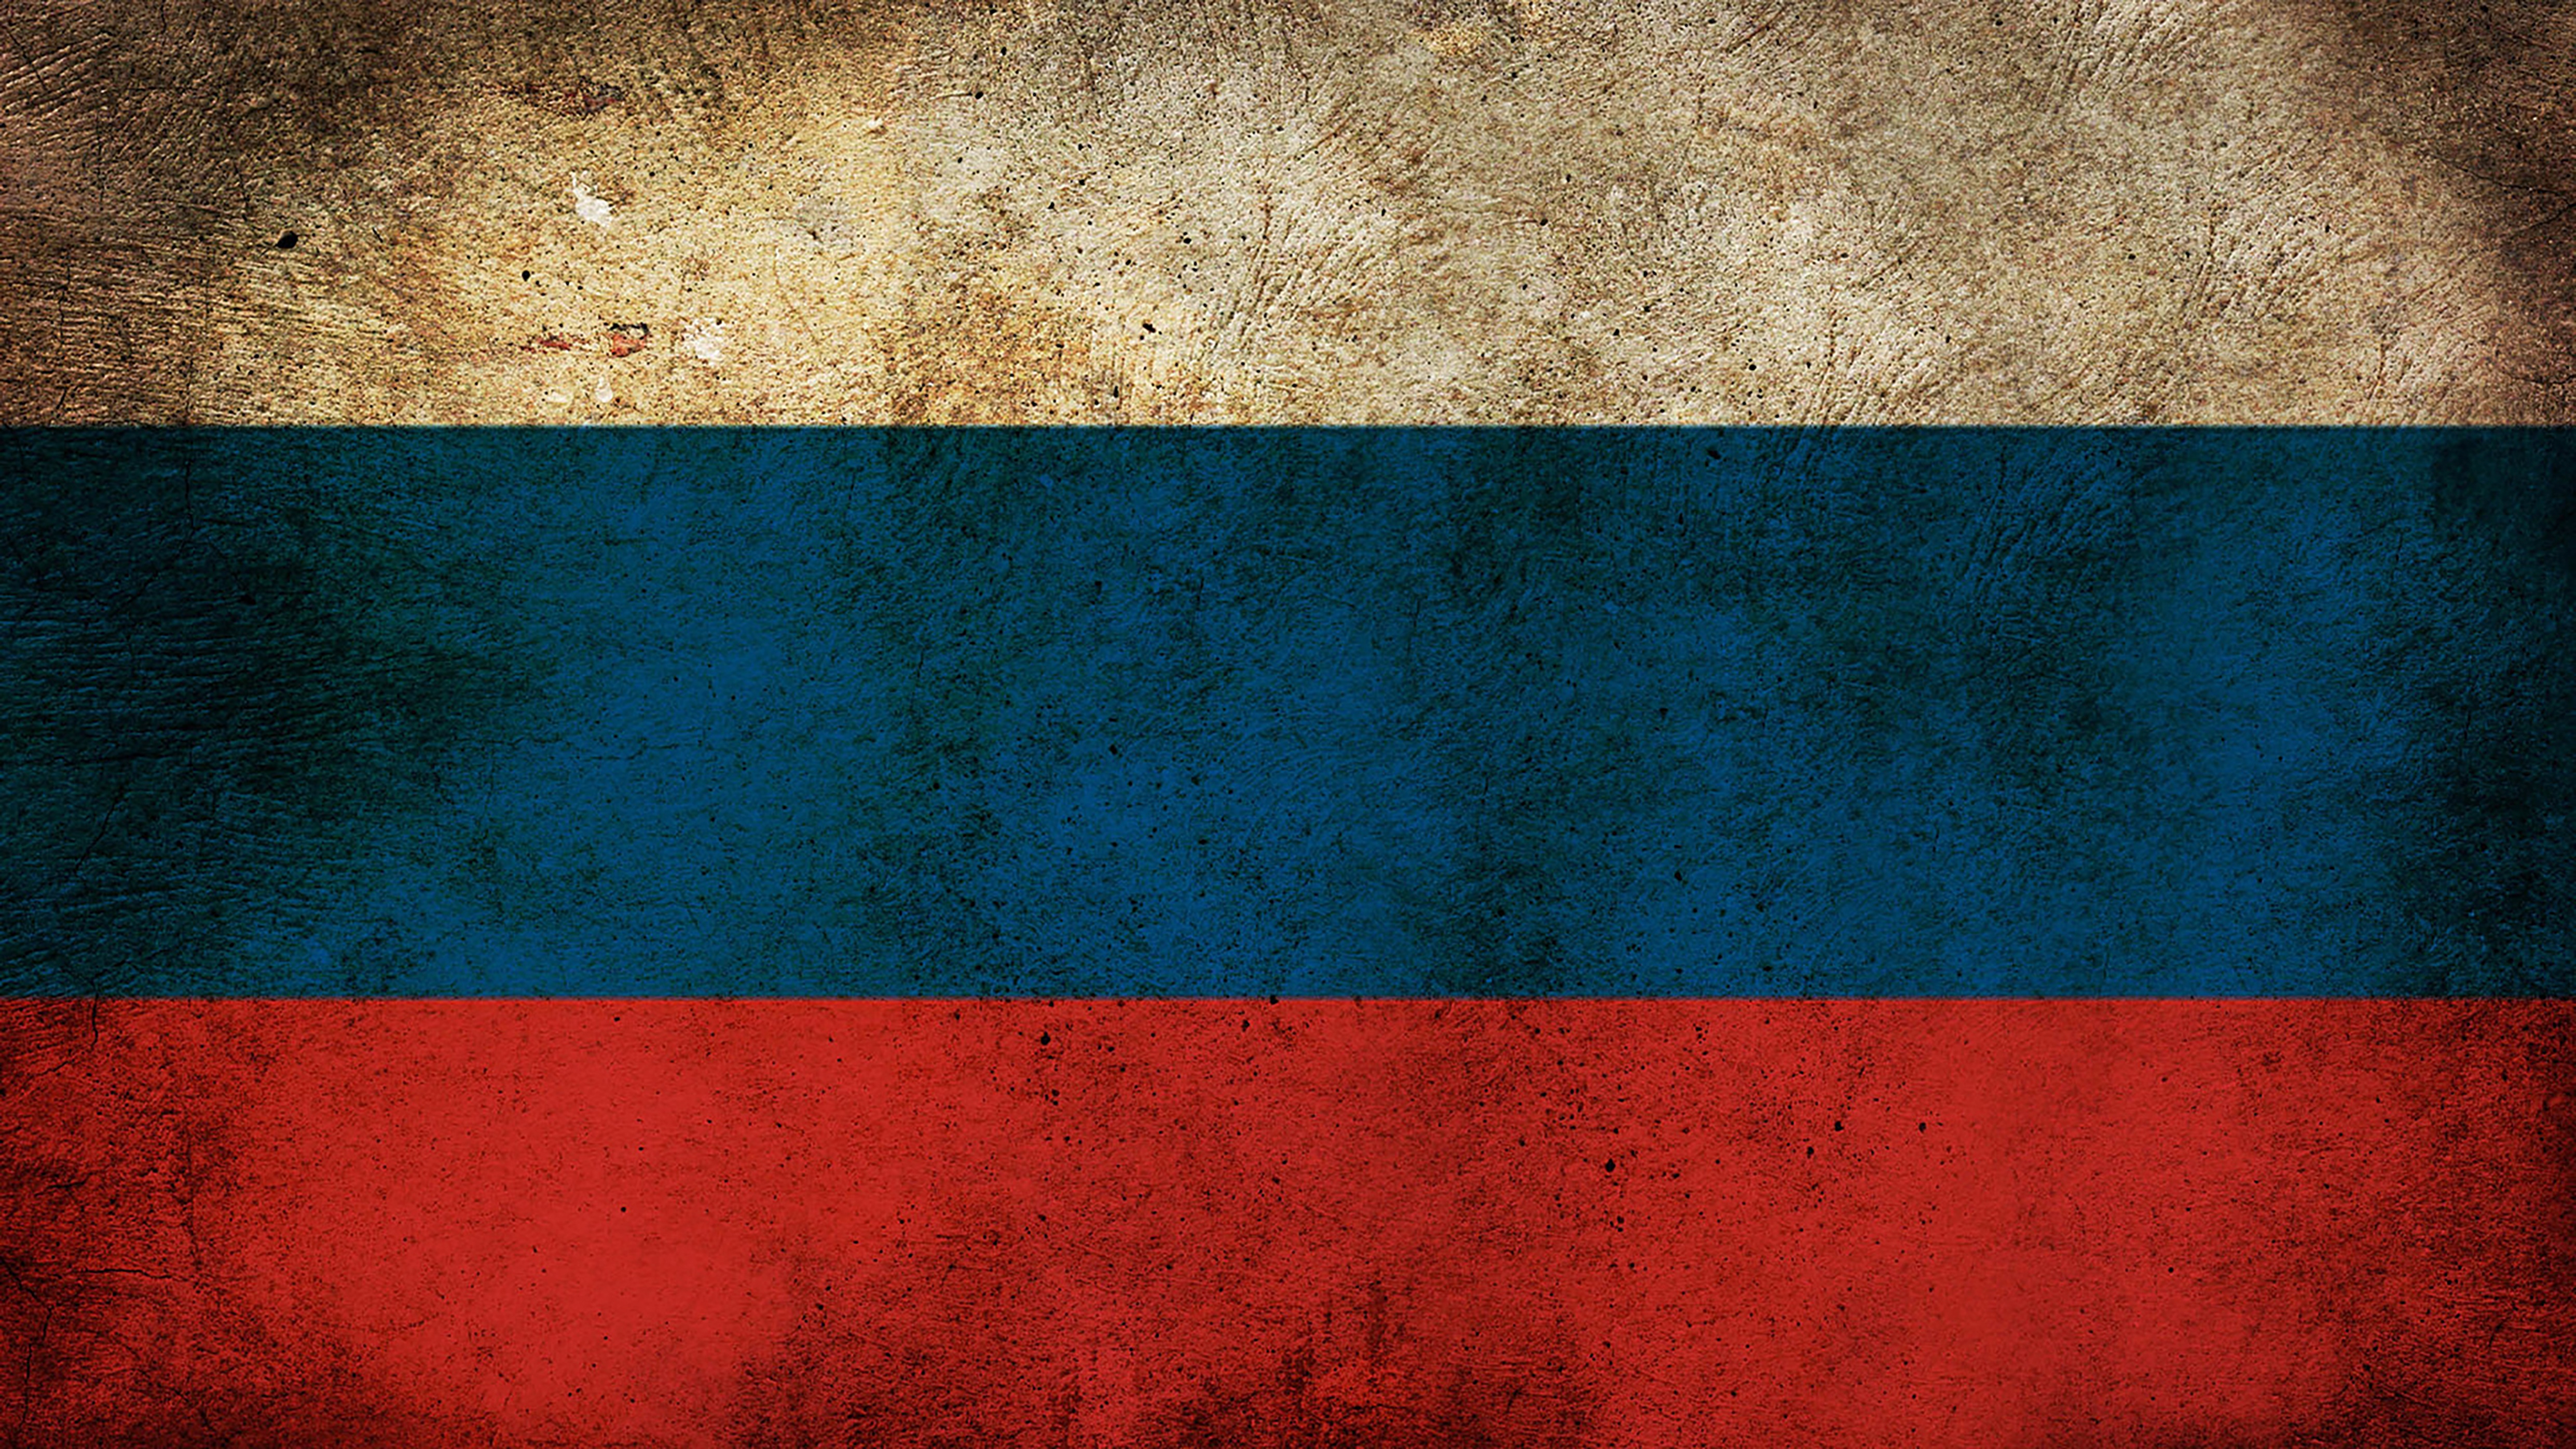
texture, wall, line, red, color, darkness, blue, circle, font, text, shape, computer wallpaper